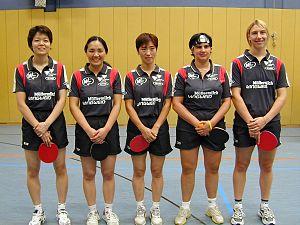
Une équipe est un petit groupe d'individus partenaires dans un but commun.